Graiguenamanagh

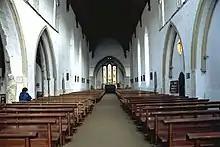
Duiske Abbey's 13th-century nave, in the early English style, was restored in the late 20th century.

Based on an earlier settlement, much of Graiguenamanagh developed around the early 13th-century Duiske Abbey. The abbey, which takes its name from the river Duiske (Blackwater) which joins the Barrow here, was founded by William Marshall in 1204 and was suppressed by Henry VIII in 1536. Some remains of the monastery exist to the rear of the houses that line the east side of Lower Main Street.